The Big Story (West novel)

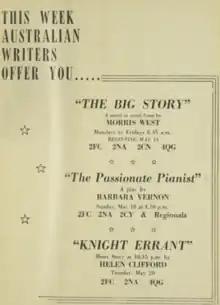
ABC Weekly 18 May 1958

The novel was serialised for Australian radio in 1958. The drama was presented in 15 minute installments. It was read by Don Pascoe.